Red Bank High School

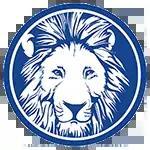

Red Bank High School is a public school located in the city of Red Bank, Tennessee, United States.